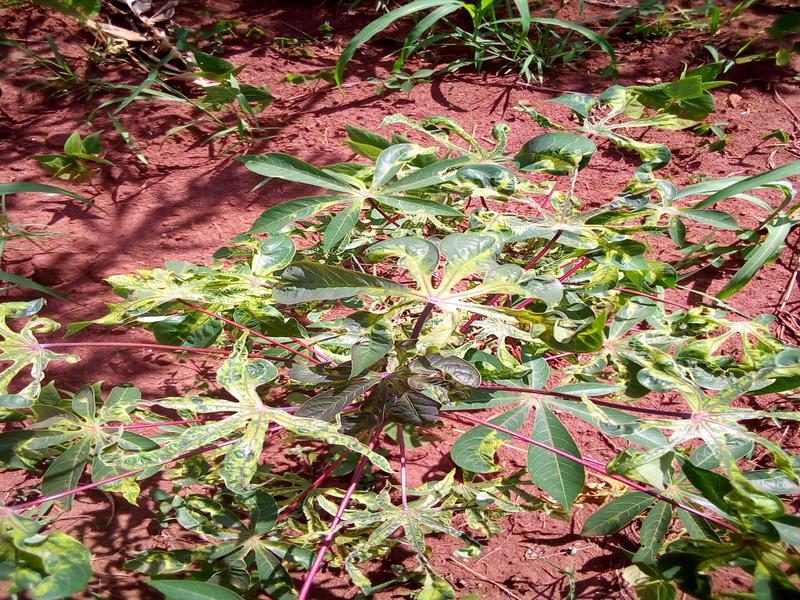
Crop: cassava
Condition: mosaic_disease